Z6 small nucleolar RNA

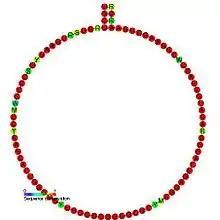
Predicted secondary structure and sequence conservation of snoZ6

In molecular biology, Z6 small nucleolar RNA is a non-coding RNA (ncRNA) molecule which functions in the modification of other small nuclear RNAs (snRNAs). This type of modifying RNA is usually located in the nucleolus of the eukaryotic cell which is a major site of snRNA biogenesis. It is known as a small nucleolar RNA (snoRNA) and also often referred to as a guide RNA.